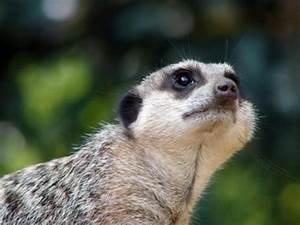
squirrel